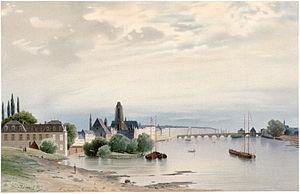
La famille Guaita est une famille lombarde de banquiers et de manufacturiers établie au XVIIᵉ siècle à Francfort-sur-le-Main.
Carl Theodor Reiffenstein est un peintre allemand de paysages et de sujets d'architecture.